Haldimand House

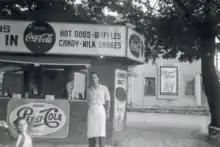
A photo of Caledonia's Oasis Drive-In in 1956. Pictured are Tom Leousis (left) and his father Louis Leousis (right).

In 1991, when Leslie Richardson (Walter & Caroline's son) died, Haldimand House was sold to Louis and Chris Leousis whose family had run the Oasis since 1956. In the early 1990s Chris ripped out the first floor apartments and uncovered the original plank flooring and tin ceilings and walls from the days of the old hotel.